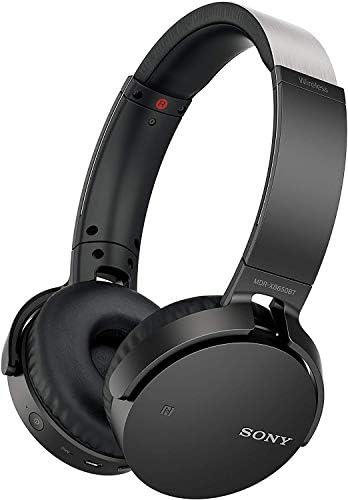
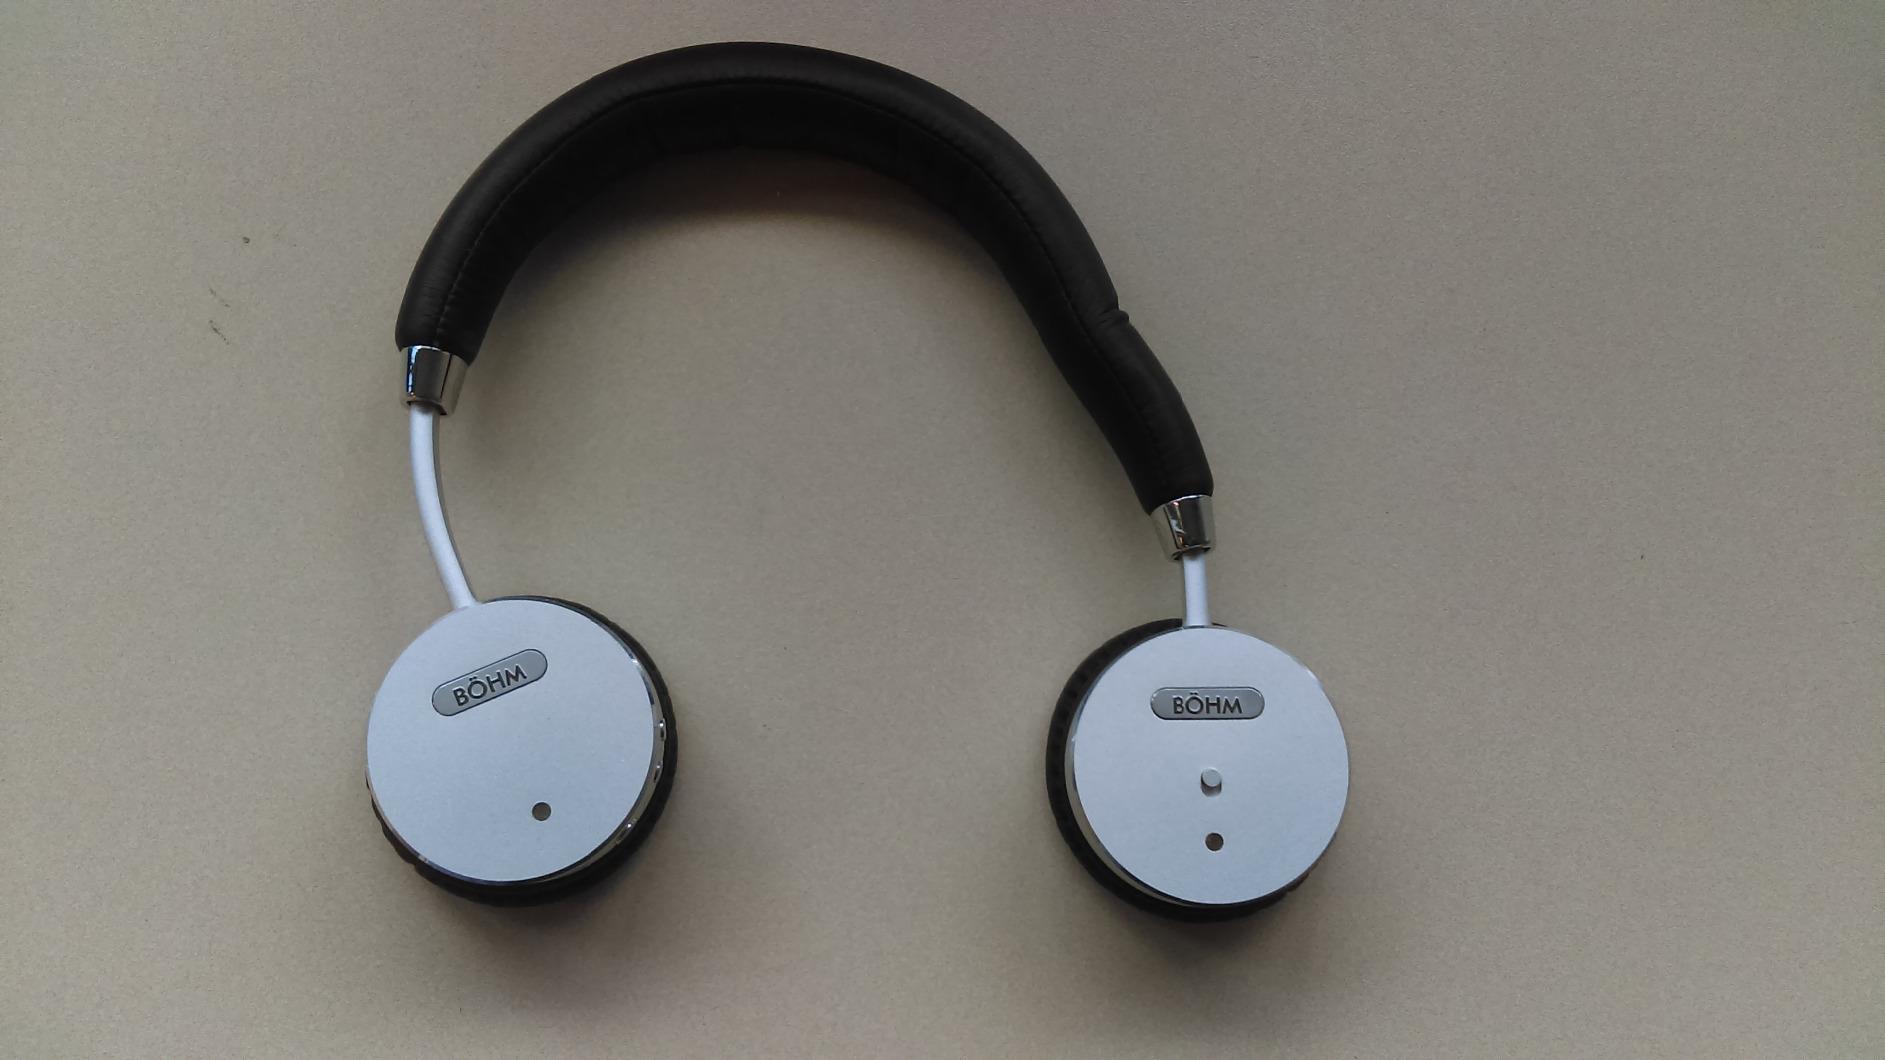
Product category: headphones
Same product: no